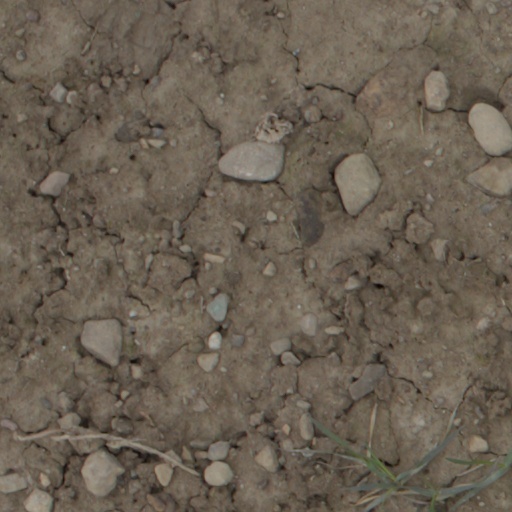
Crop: wheat